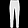
Label: Trouser